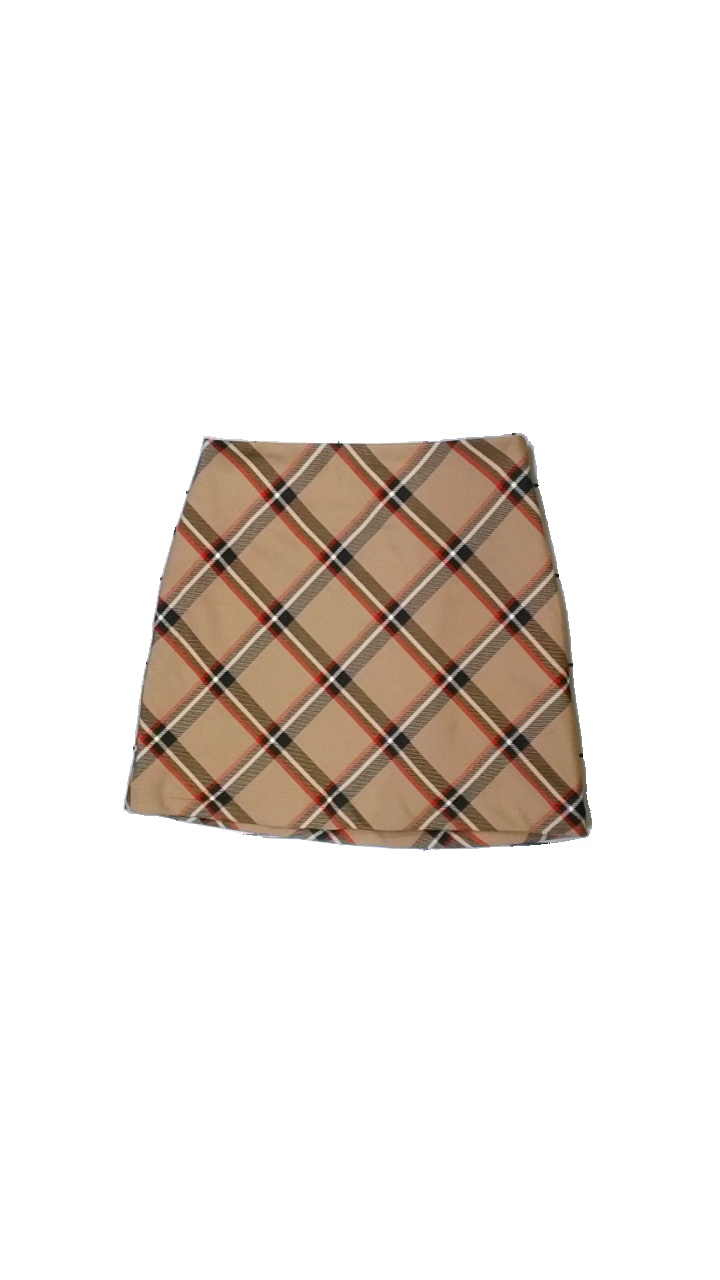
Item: Skirt (Ladies)
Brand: H&m
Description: rutig kjol
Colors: Brown, Black, Red, Multicolor
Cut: Regular
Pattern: Checkered print
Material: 78% polyester 22% cotton
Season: All
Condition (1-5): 5
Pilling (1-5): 5
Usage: Reuse
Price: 50-100